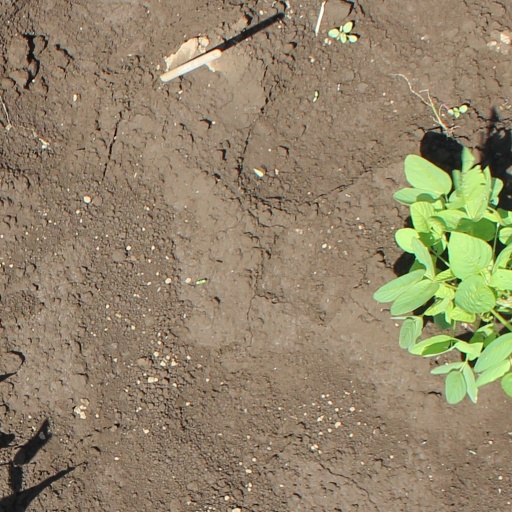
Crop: soybean